Nimbus (literary magazine)

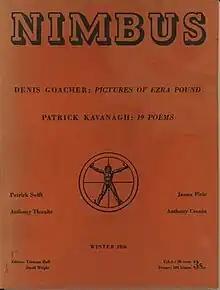
vol. III, No. 4, Winter 1956. Contributors to this issue include Patrick Swift & Patrick Kavanagh

Nimbus, "A Magazine of Literature, the Arts, and New Ideas", was a literary magazine co-founded in London in 1951 by Martin Green and Tristram Hull.